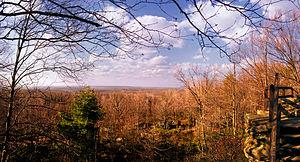
Eldred Township est un township situé au nord-ouest du comté de Jefferson, en Pennsylvanie, aux États-Unis. En 2010, il comptait une population de 1 226 habitants.